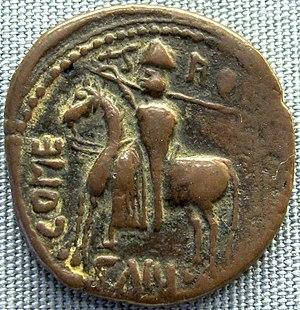
Roger de Hauteville, dit le « Bosso » puis, le « Grand Comte », « Jarl Rogeirr », est un aventurier normand du XIᵉ siècle ; conquérant de la Sicile musulmane, il est à l'origine du futur royaume de Sicile.